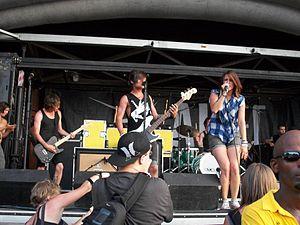
Hey Monday est un groupe de rock alternatif américain, originaire de West Palm Beach en Floride. Le groupe est composé de quatre membres. Leur premier album, Hold on Tight, est publié le 17 octobre 2008 aux labels Decaydance et Columbia Records. L’album est produit par Sam Hollander et Sluggo. Leur second album est annoncé, puis publié le 17 août 2010, accompagné d'une chanson de l'album est déjà disponible sur leur site web. Le groupe annonce une pause en décembre 2011.